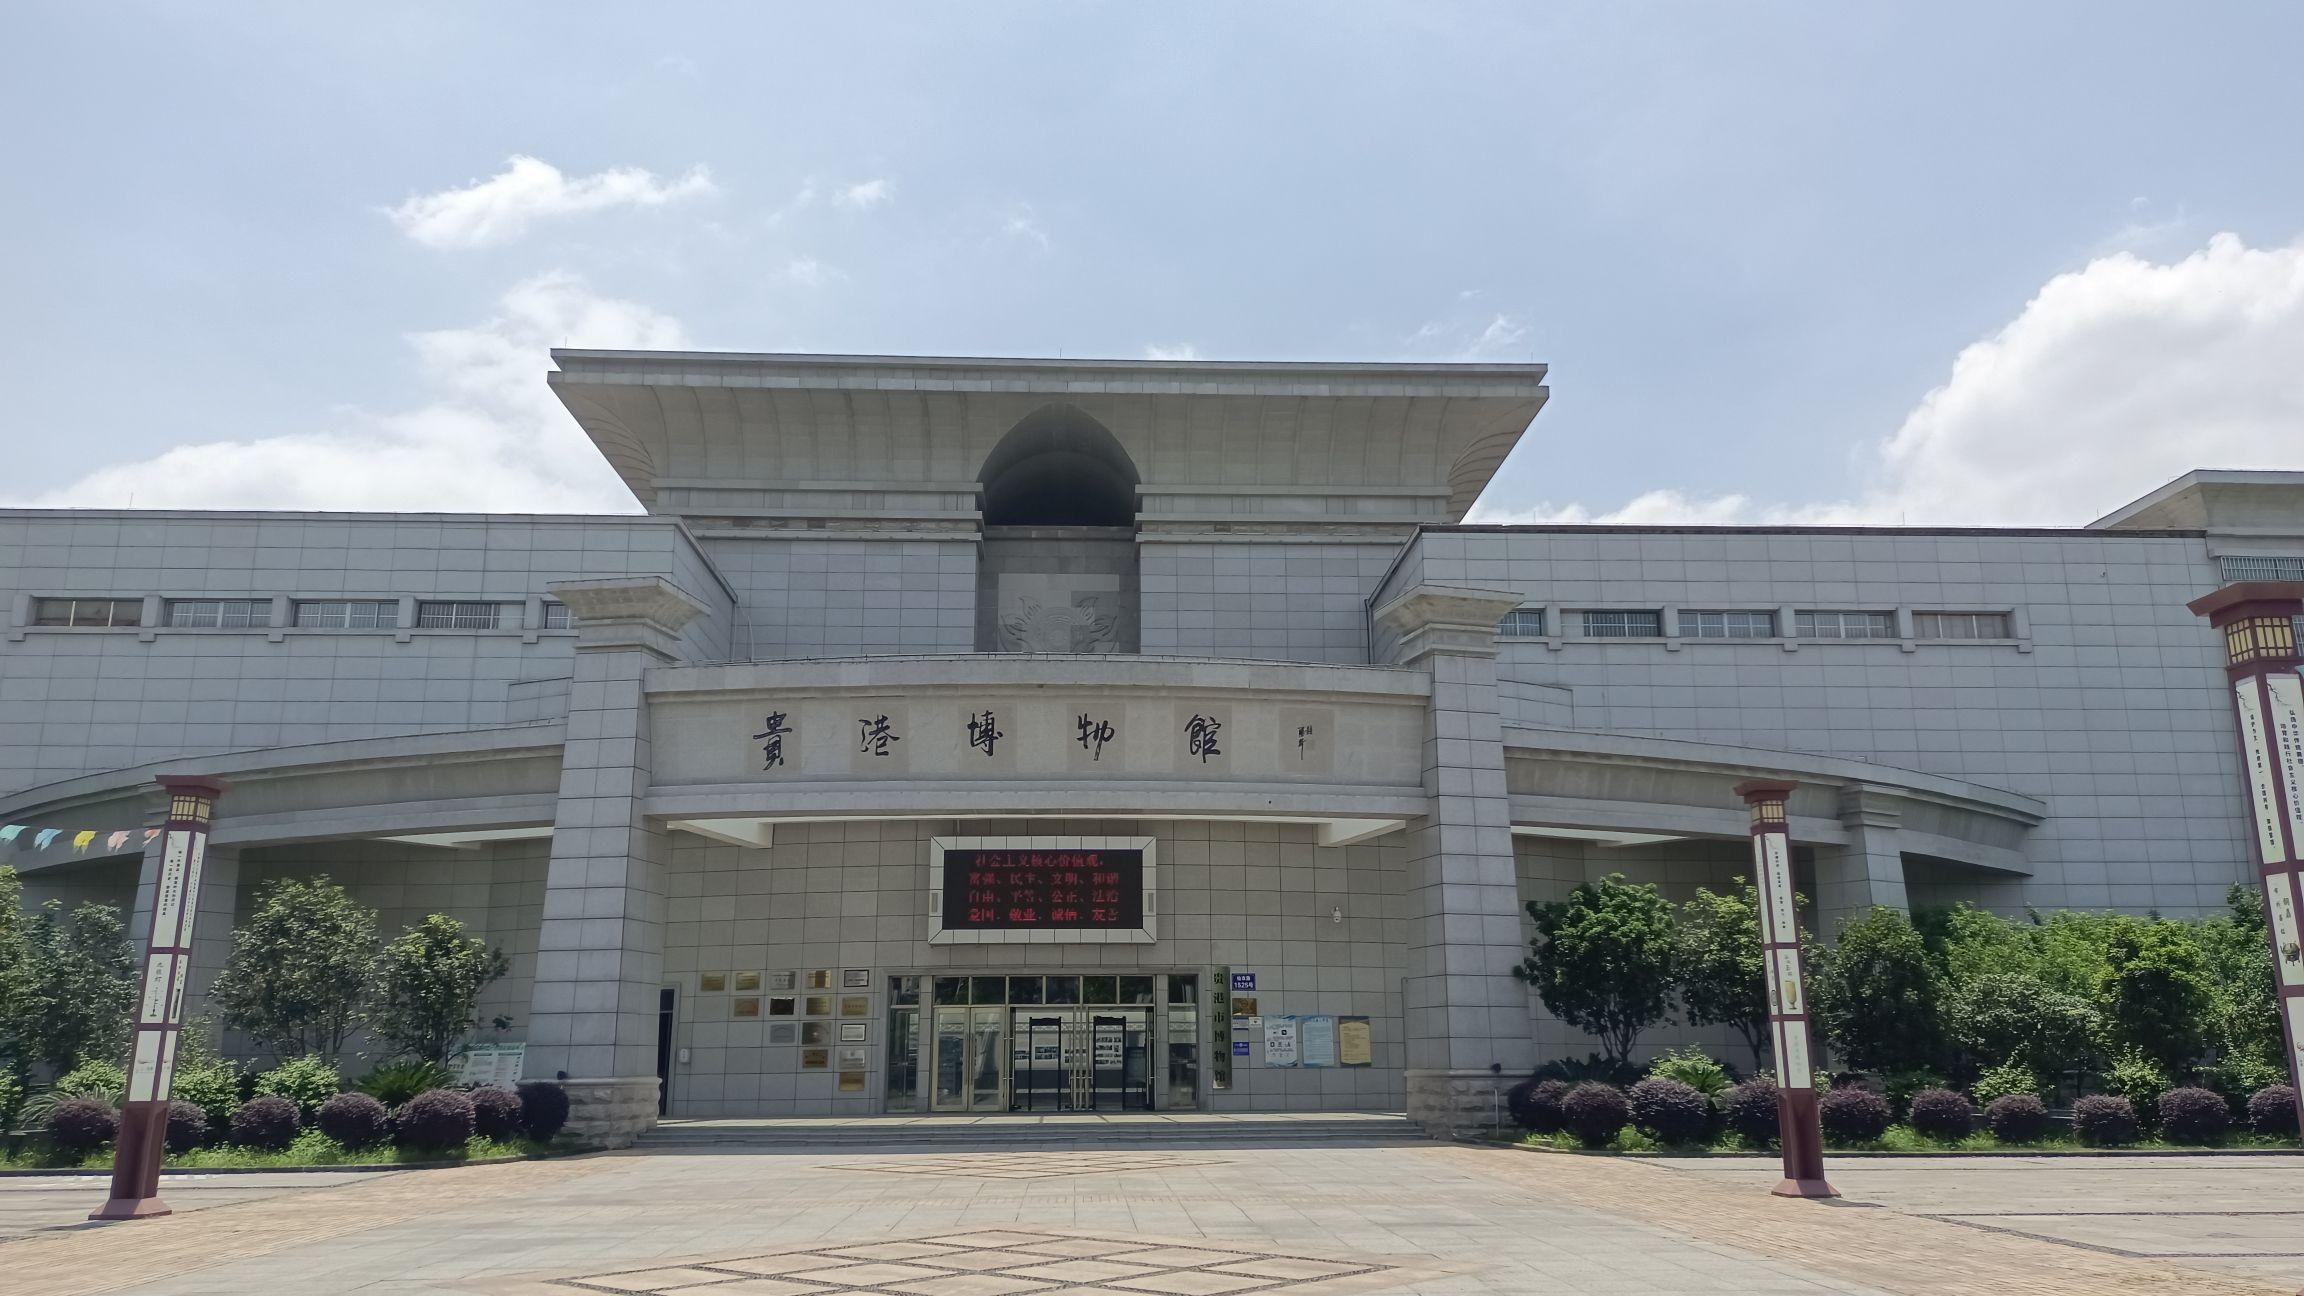
地标名称：贵港博物馆
所在城市：贵港市·港北区